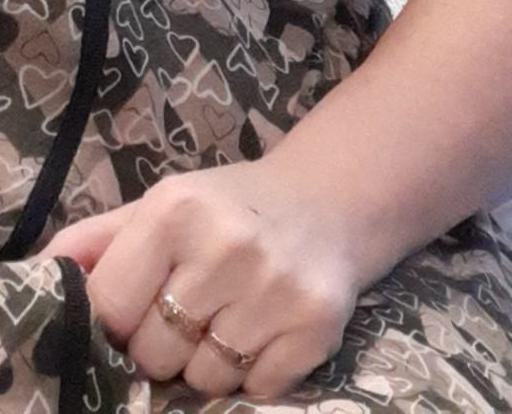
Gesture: no_gesture